Norsk Polar Navigasjon

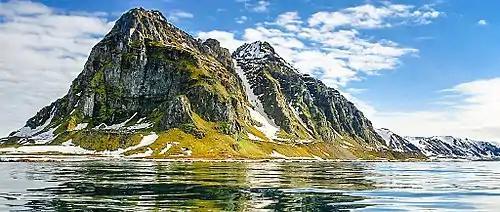
Fuglehuken, the northernmost part of Prins Karls Forland, was one of the proposed airport sites

After Gunnar Sverre Pedersen conducted a study trip to France and the United States in March and April 1959, he and Lærum led an expedition to Svalbard in the summer. This resulted in a report, "Svalbardveg 1959", which recommended that up to six airport be built. Four were proposed in the area around Nu-Ålesund: at Fuglehuken, the northernmost point of Prins Karls Forland, at Kvadehuken, at Kapp Guissez and at Kapp Mitra. Two were proposed in Nordenskiöld Land, at Kapp Linné, near Isfjord Radio, and in Adventdalen, near Longyearbyen. For 1960, a US$64,000 grant was awarded by the United States Department of the Air Force to conduct further investigations, mostly regarding weather and ground conditions.